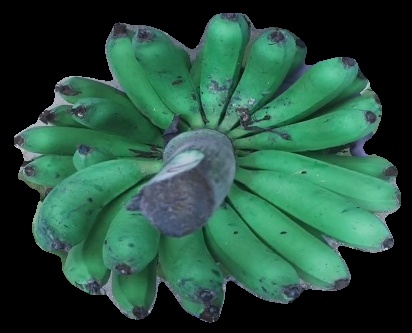
Variety: pachbale
Grade: grade3